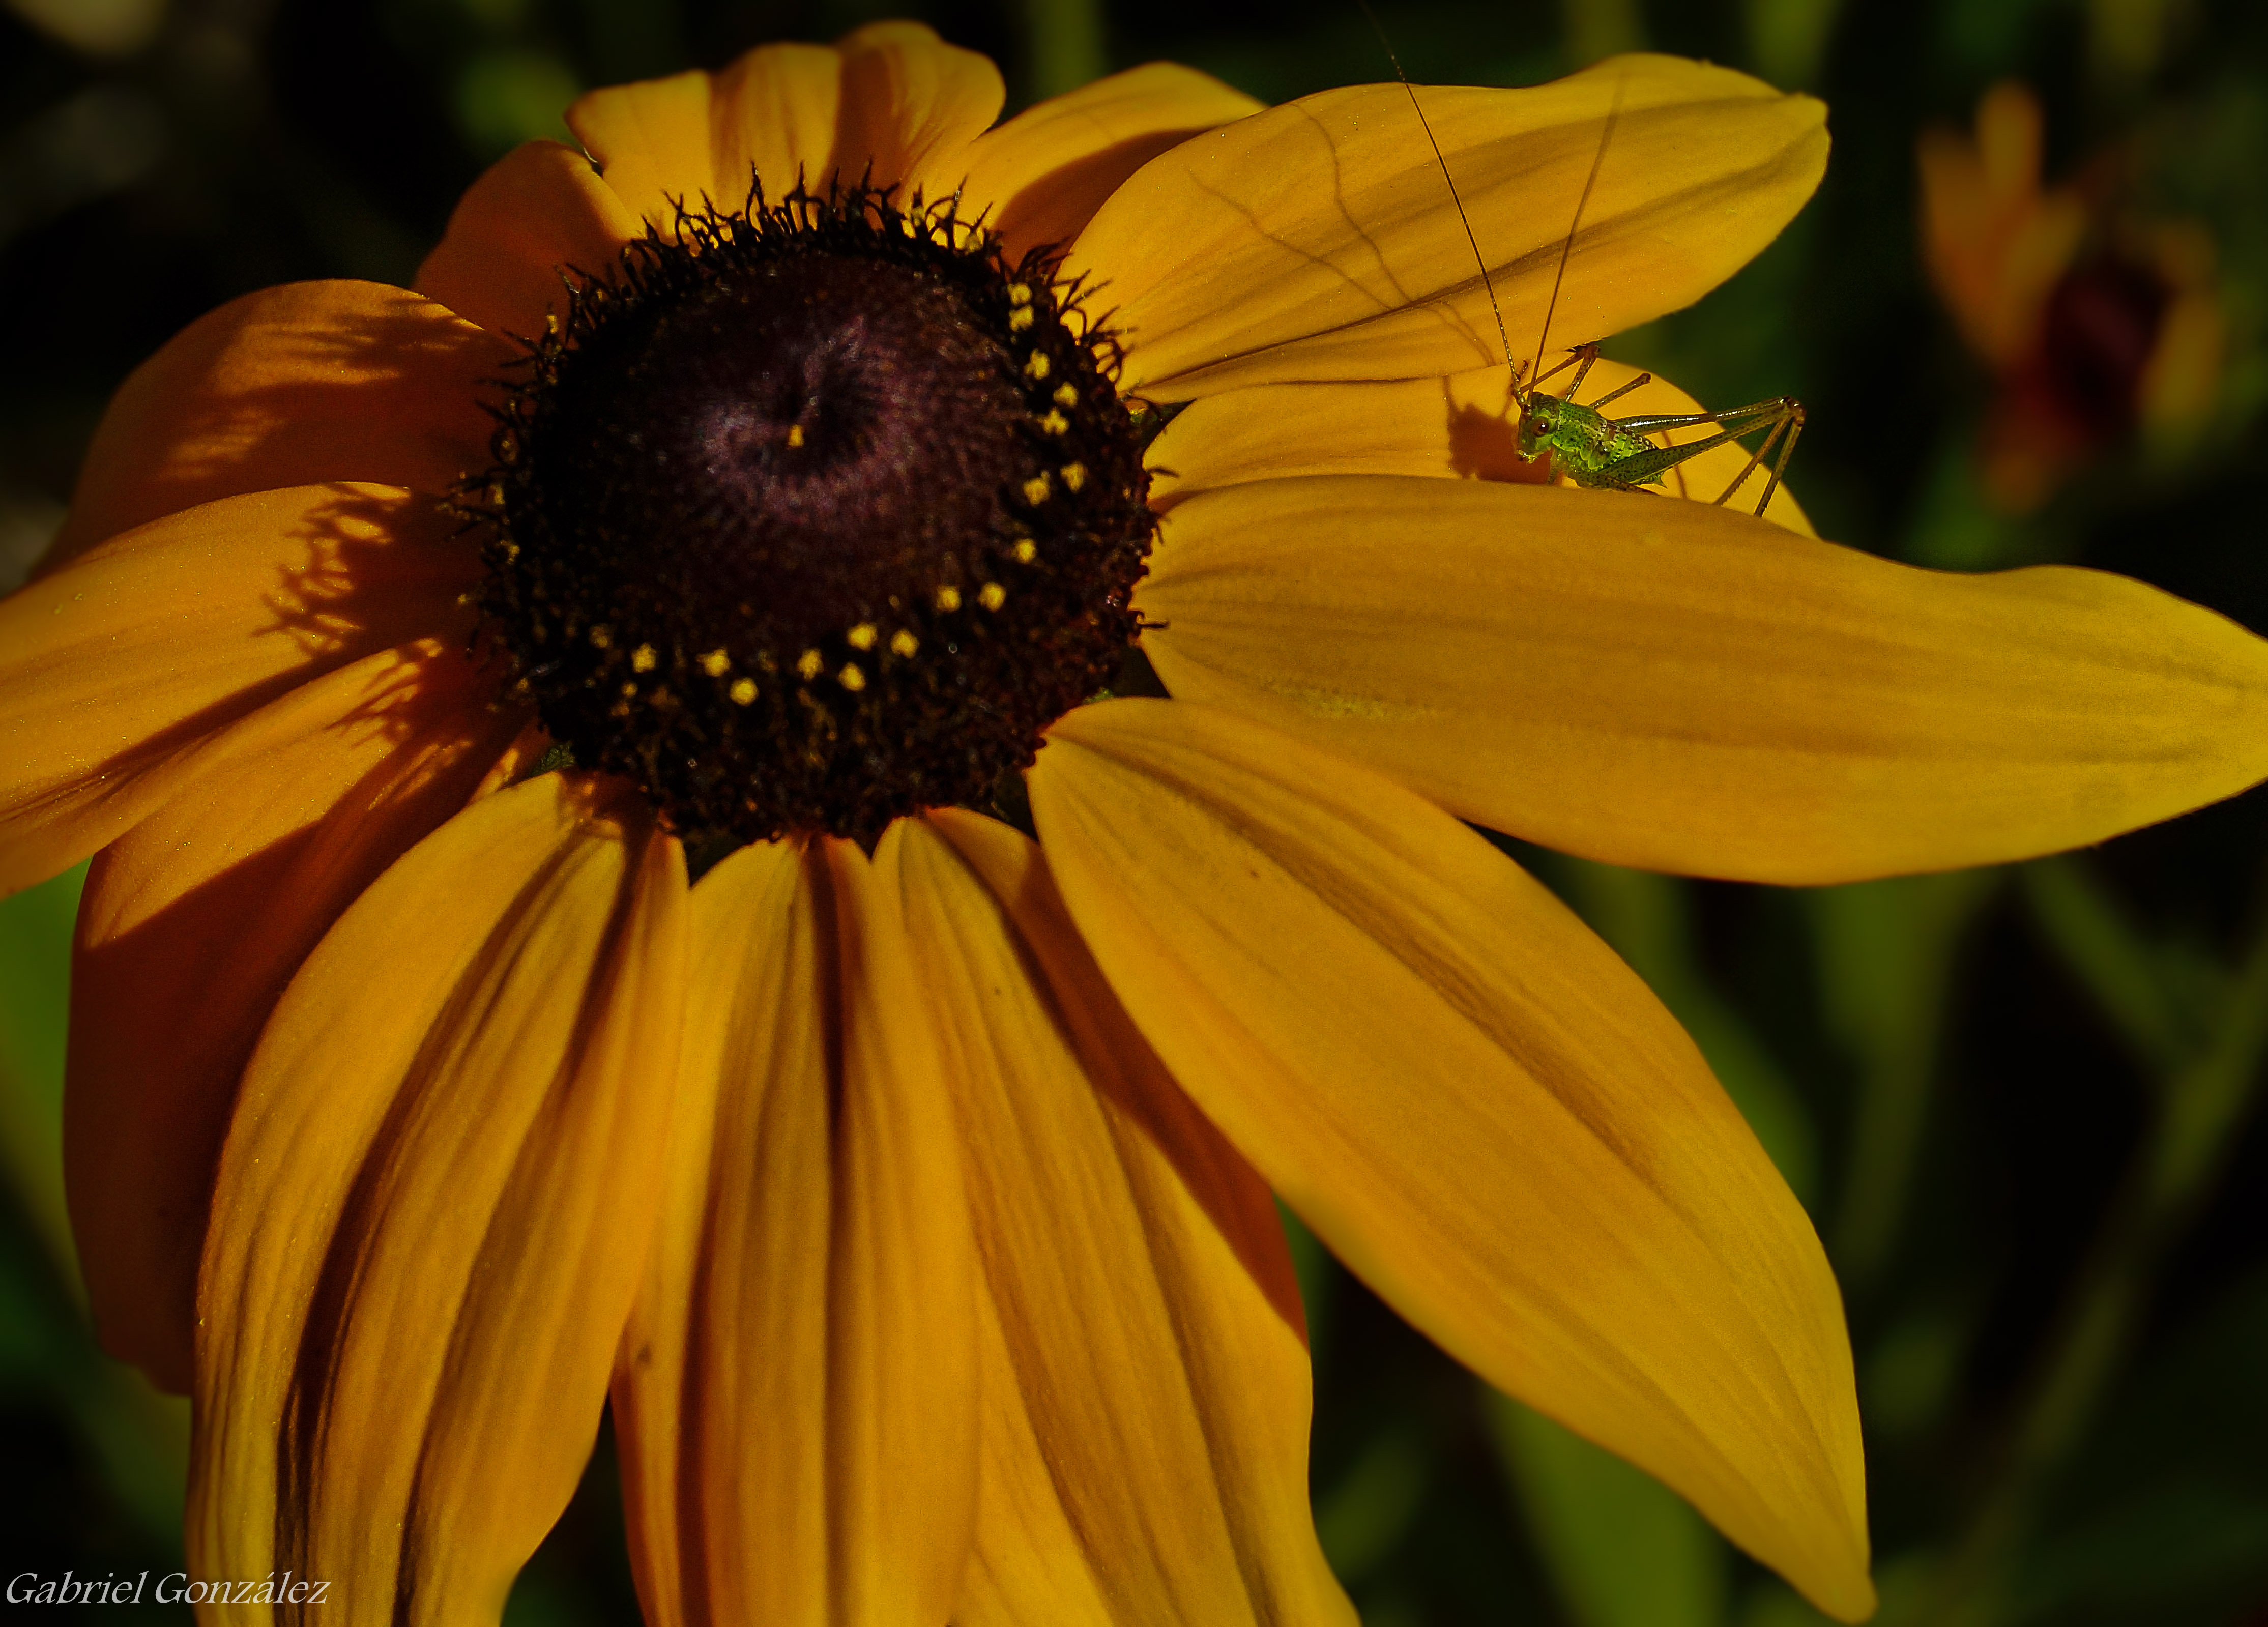
nature, plant, photography, flower, petal, photo, macro, botany, yellow, flora, sunflower, wildflower, flowers, close up, animals, naturaleza, flores, a77, nectar, g, ggl1, gaby1, xovesphoto, animales, sonya77, gphoto, xelodegalicia, sonya77v, sony18135mm, macro photography, gabrielcoru a, flowering plant, daisy family, plant stem, land plant